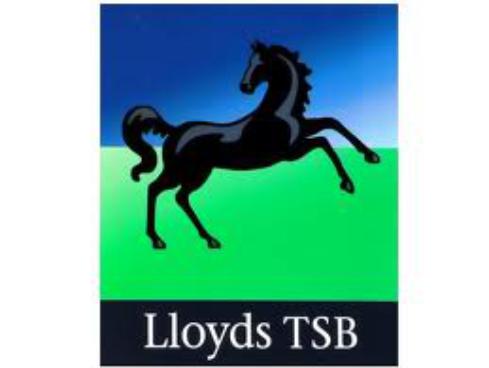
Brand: LLoyd's
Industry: Others